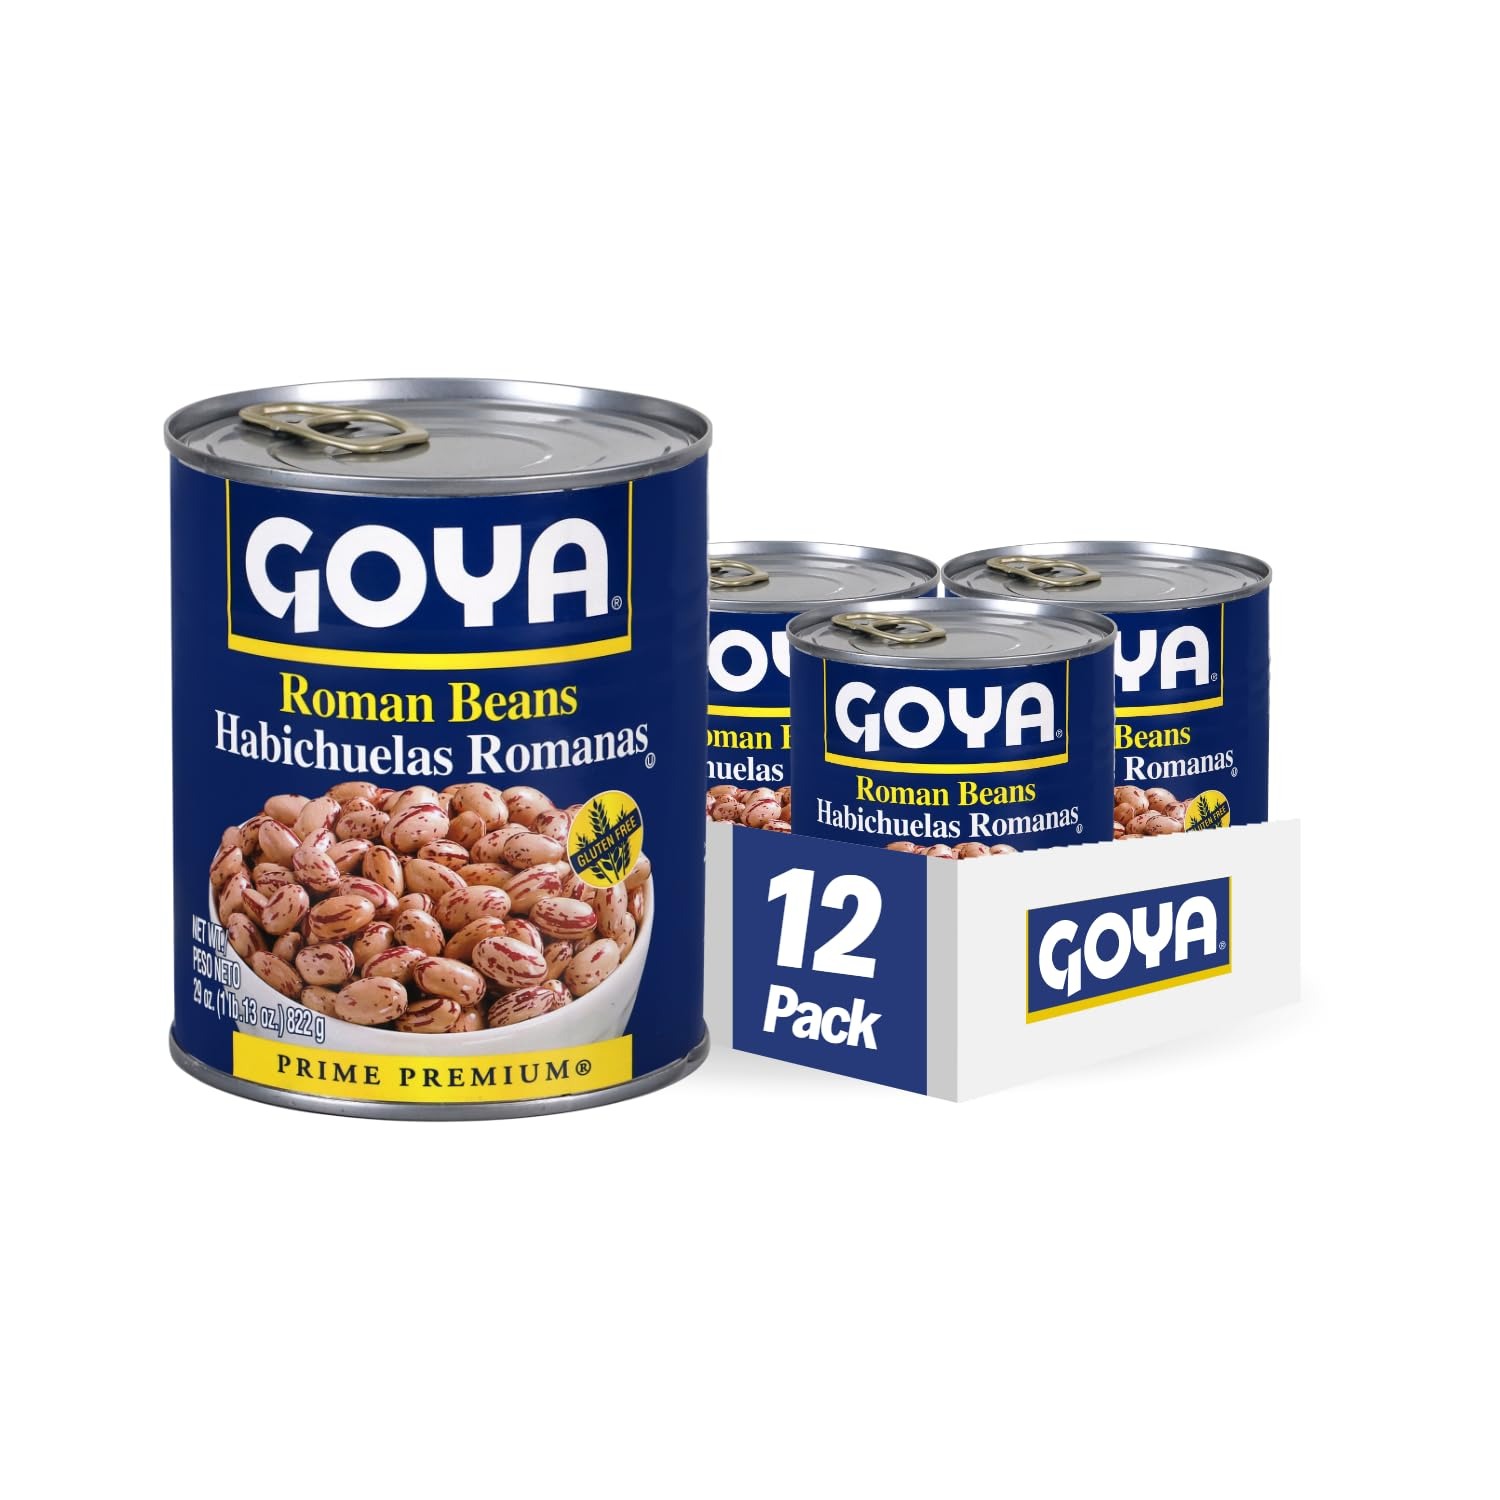
Item Name: Goya Foods Roman Beans, 29 Ounce (Pack of 12)
Bullet Point 1: A favorite of Dominicans, Colombians, Haitians, and of course Italians
Bullet Point 2: Can be used in soups, salads, chili and all your favorite recipes
Bullet Point 3: Great source of healthy fat and other essential vitamins and minerals
Bullet Point 4: Use in all your favorite recipes
Bullet Point 5: Trust Goya for all your culinary needs
Value: 348.0
Unit: Fl Oz

Price: 7.72